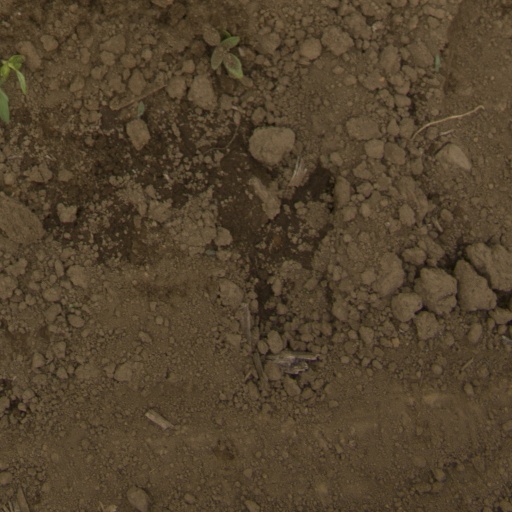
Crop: Jerusalem artichoke